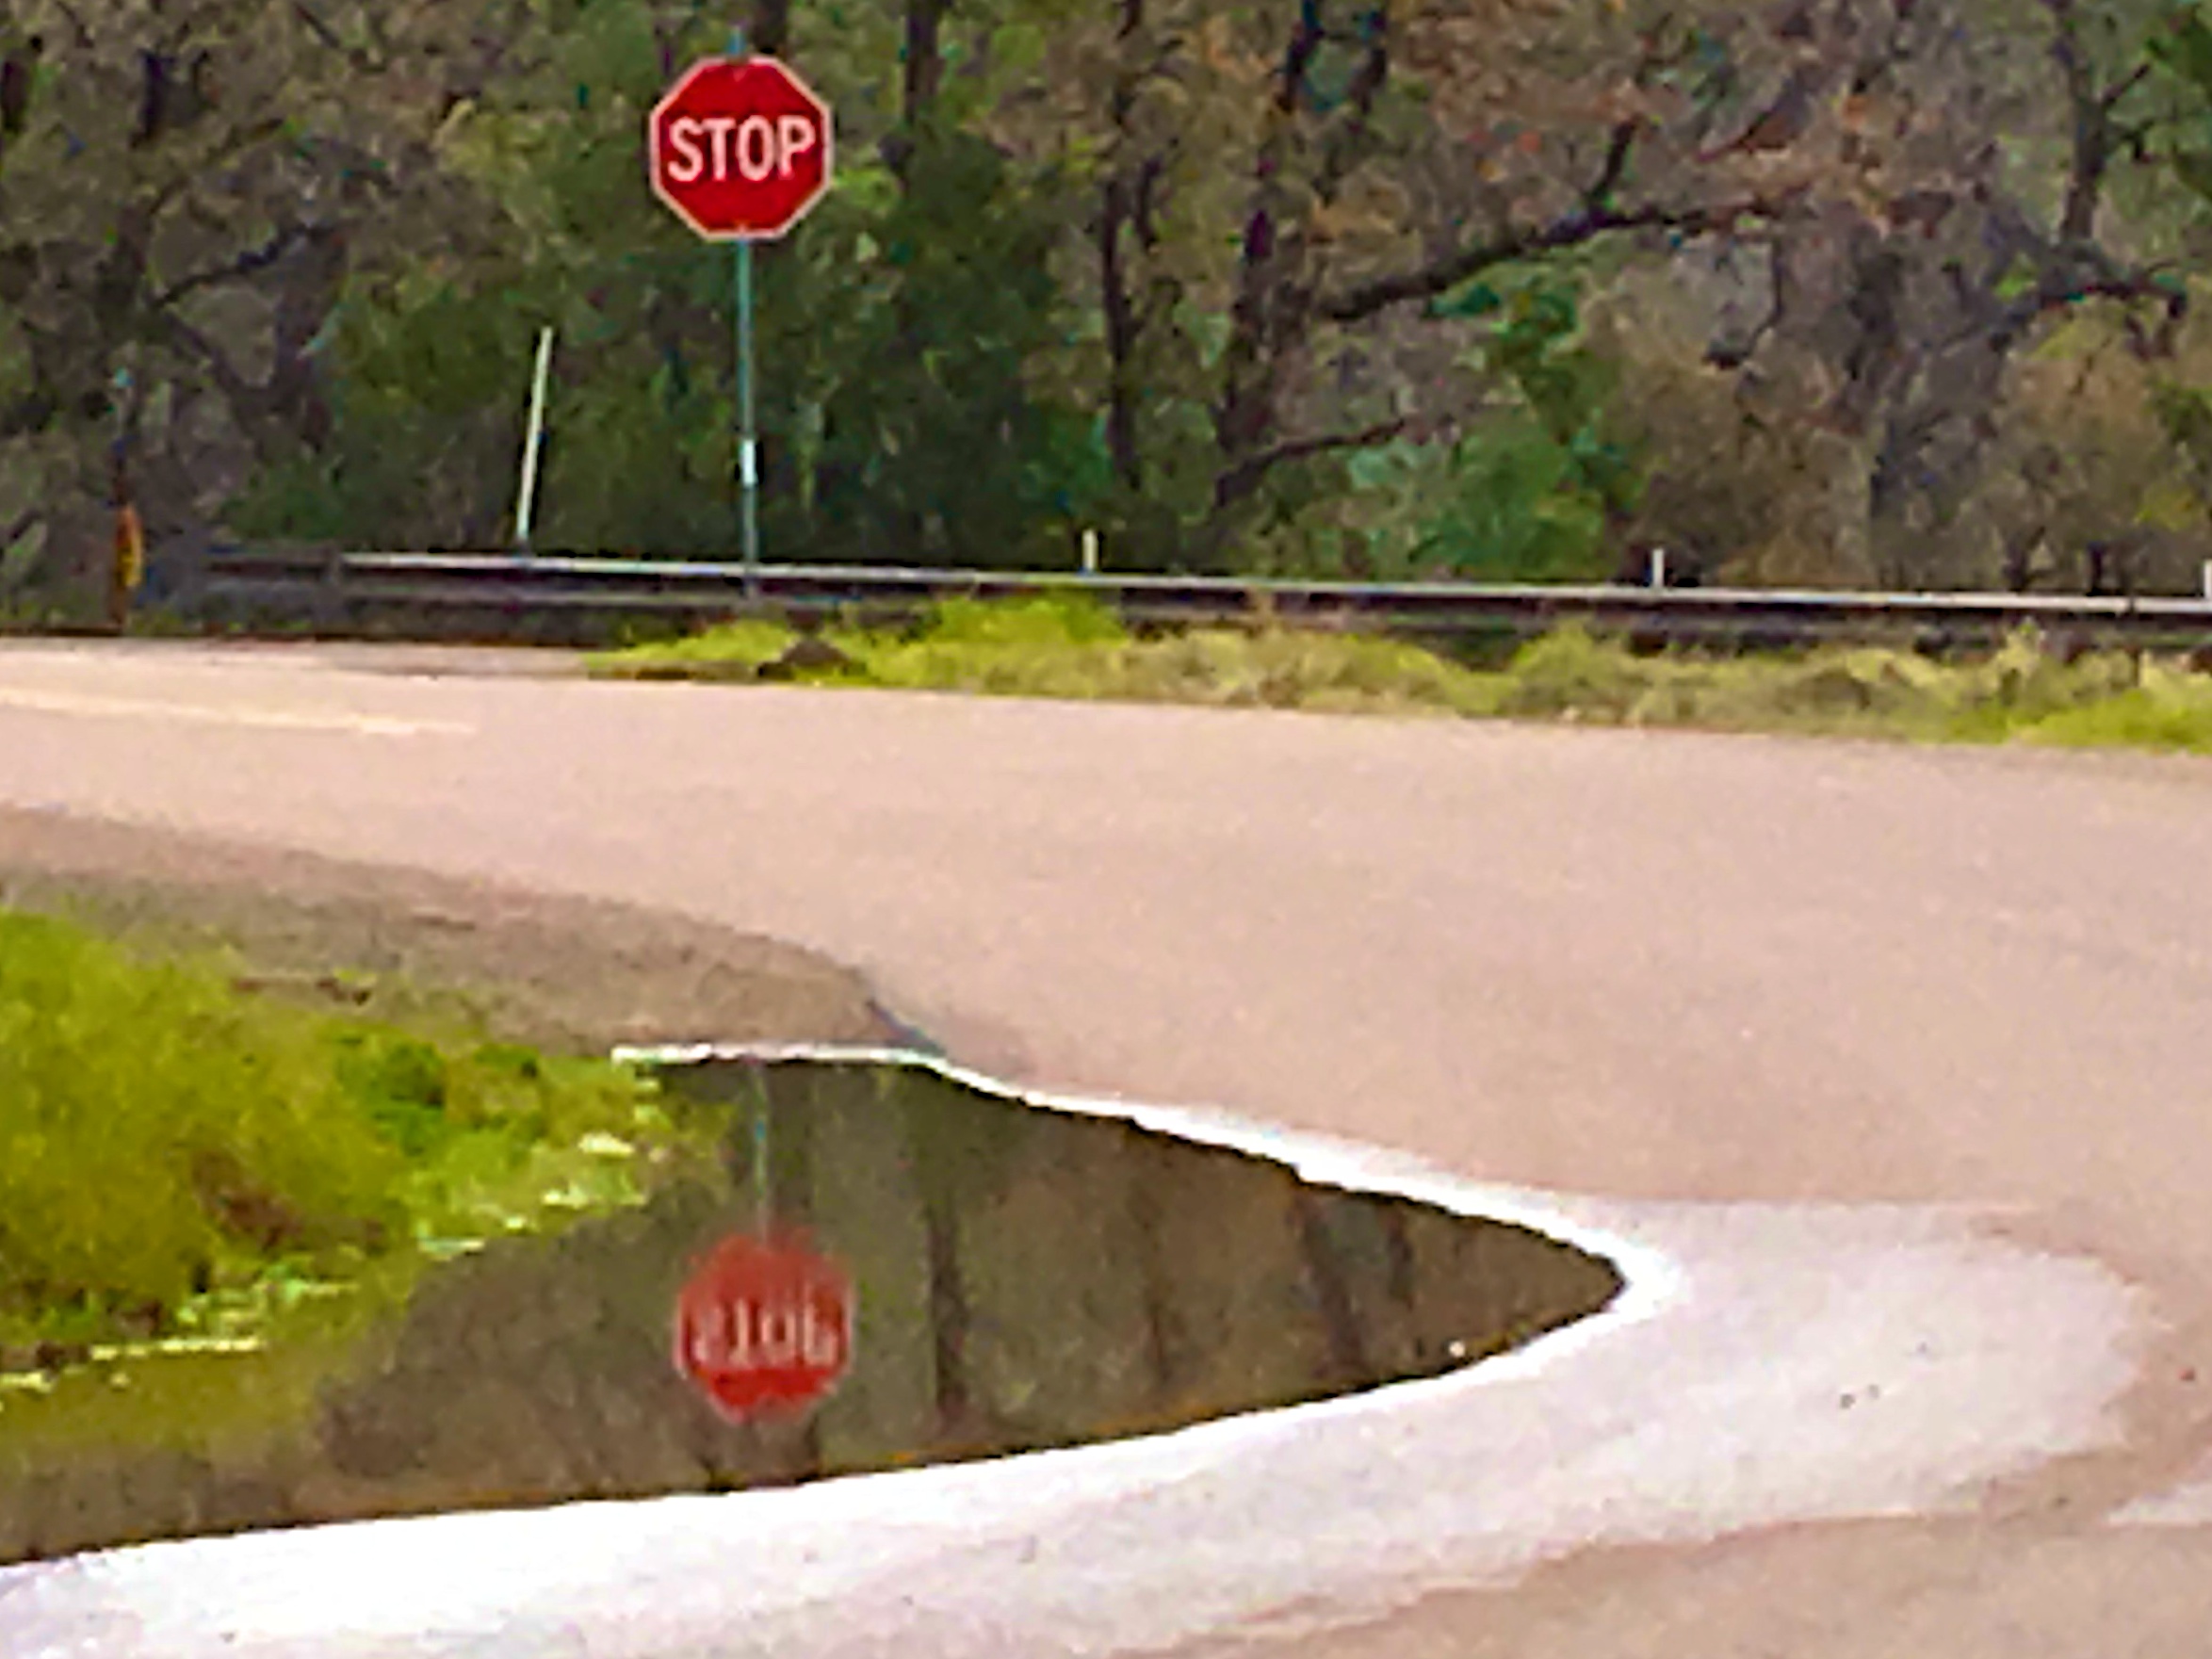
asphalt, walkway, driveway, sport venue